Kiss Me (2014 film)

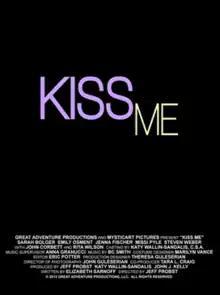

Kiss Me was a 2014 American romantic drama film directed by Jeff Probst based on a screenplay by Elizabeth Sarnoff. The film stars Sarah Bolger and Emily Osment.